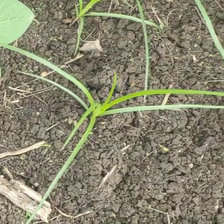
Weed species: Lavhala_(Cyperus_Rotundus)